Hildreth-Lord-Hawley Farm

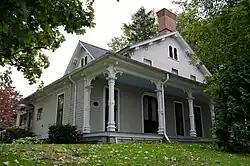
Hildreth-Lord-Hawley Farmhouse, October 2012

Hildreth-Lord-Hawley Farm, also known as Pittsford Farms, is a historic home and farm complex located at Pittsford in Monroe County, New York. The -story, five-by-three-bay farmhouse was constructed in about 1814 and remodeled in the 1860s in the Italianate style. The property also includes a contributing dairy, creamery / ice house, tenant house, smoke house, blacksmith shop, and wagon shed. Contributing objects include a stone retaining wall with cast-iron fence, stone fireplace, fountain, and cast iron statuary.